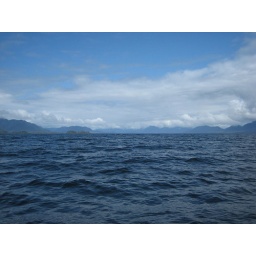
Out in the middle of the ocean in Vals little 17' lake boat